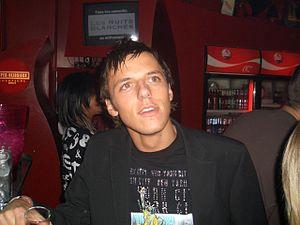
Soirée au Millenium avec Anthony,Allesandro,Mouloud
François Sterchele, né le 14 mars 1982 à Liège et mort à Vrasene le 8 mai 2008 d'un accident de la route, est un joueur de football international belge qui jouait au poste d'attaquant.